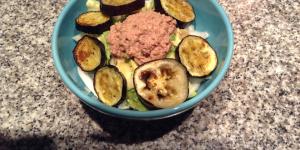
ensalada de atun y berenjena